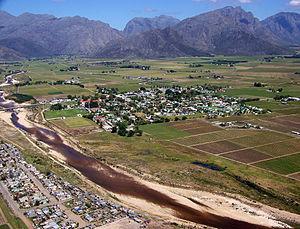
La Municipalité de Breede Valley est une municipalité locale du district municipal de Cape Winelands dans la province du Cap-Occidental en Afrique du Sud. Le siège de la municipalité est situé dans la ville de Worcester.